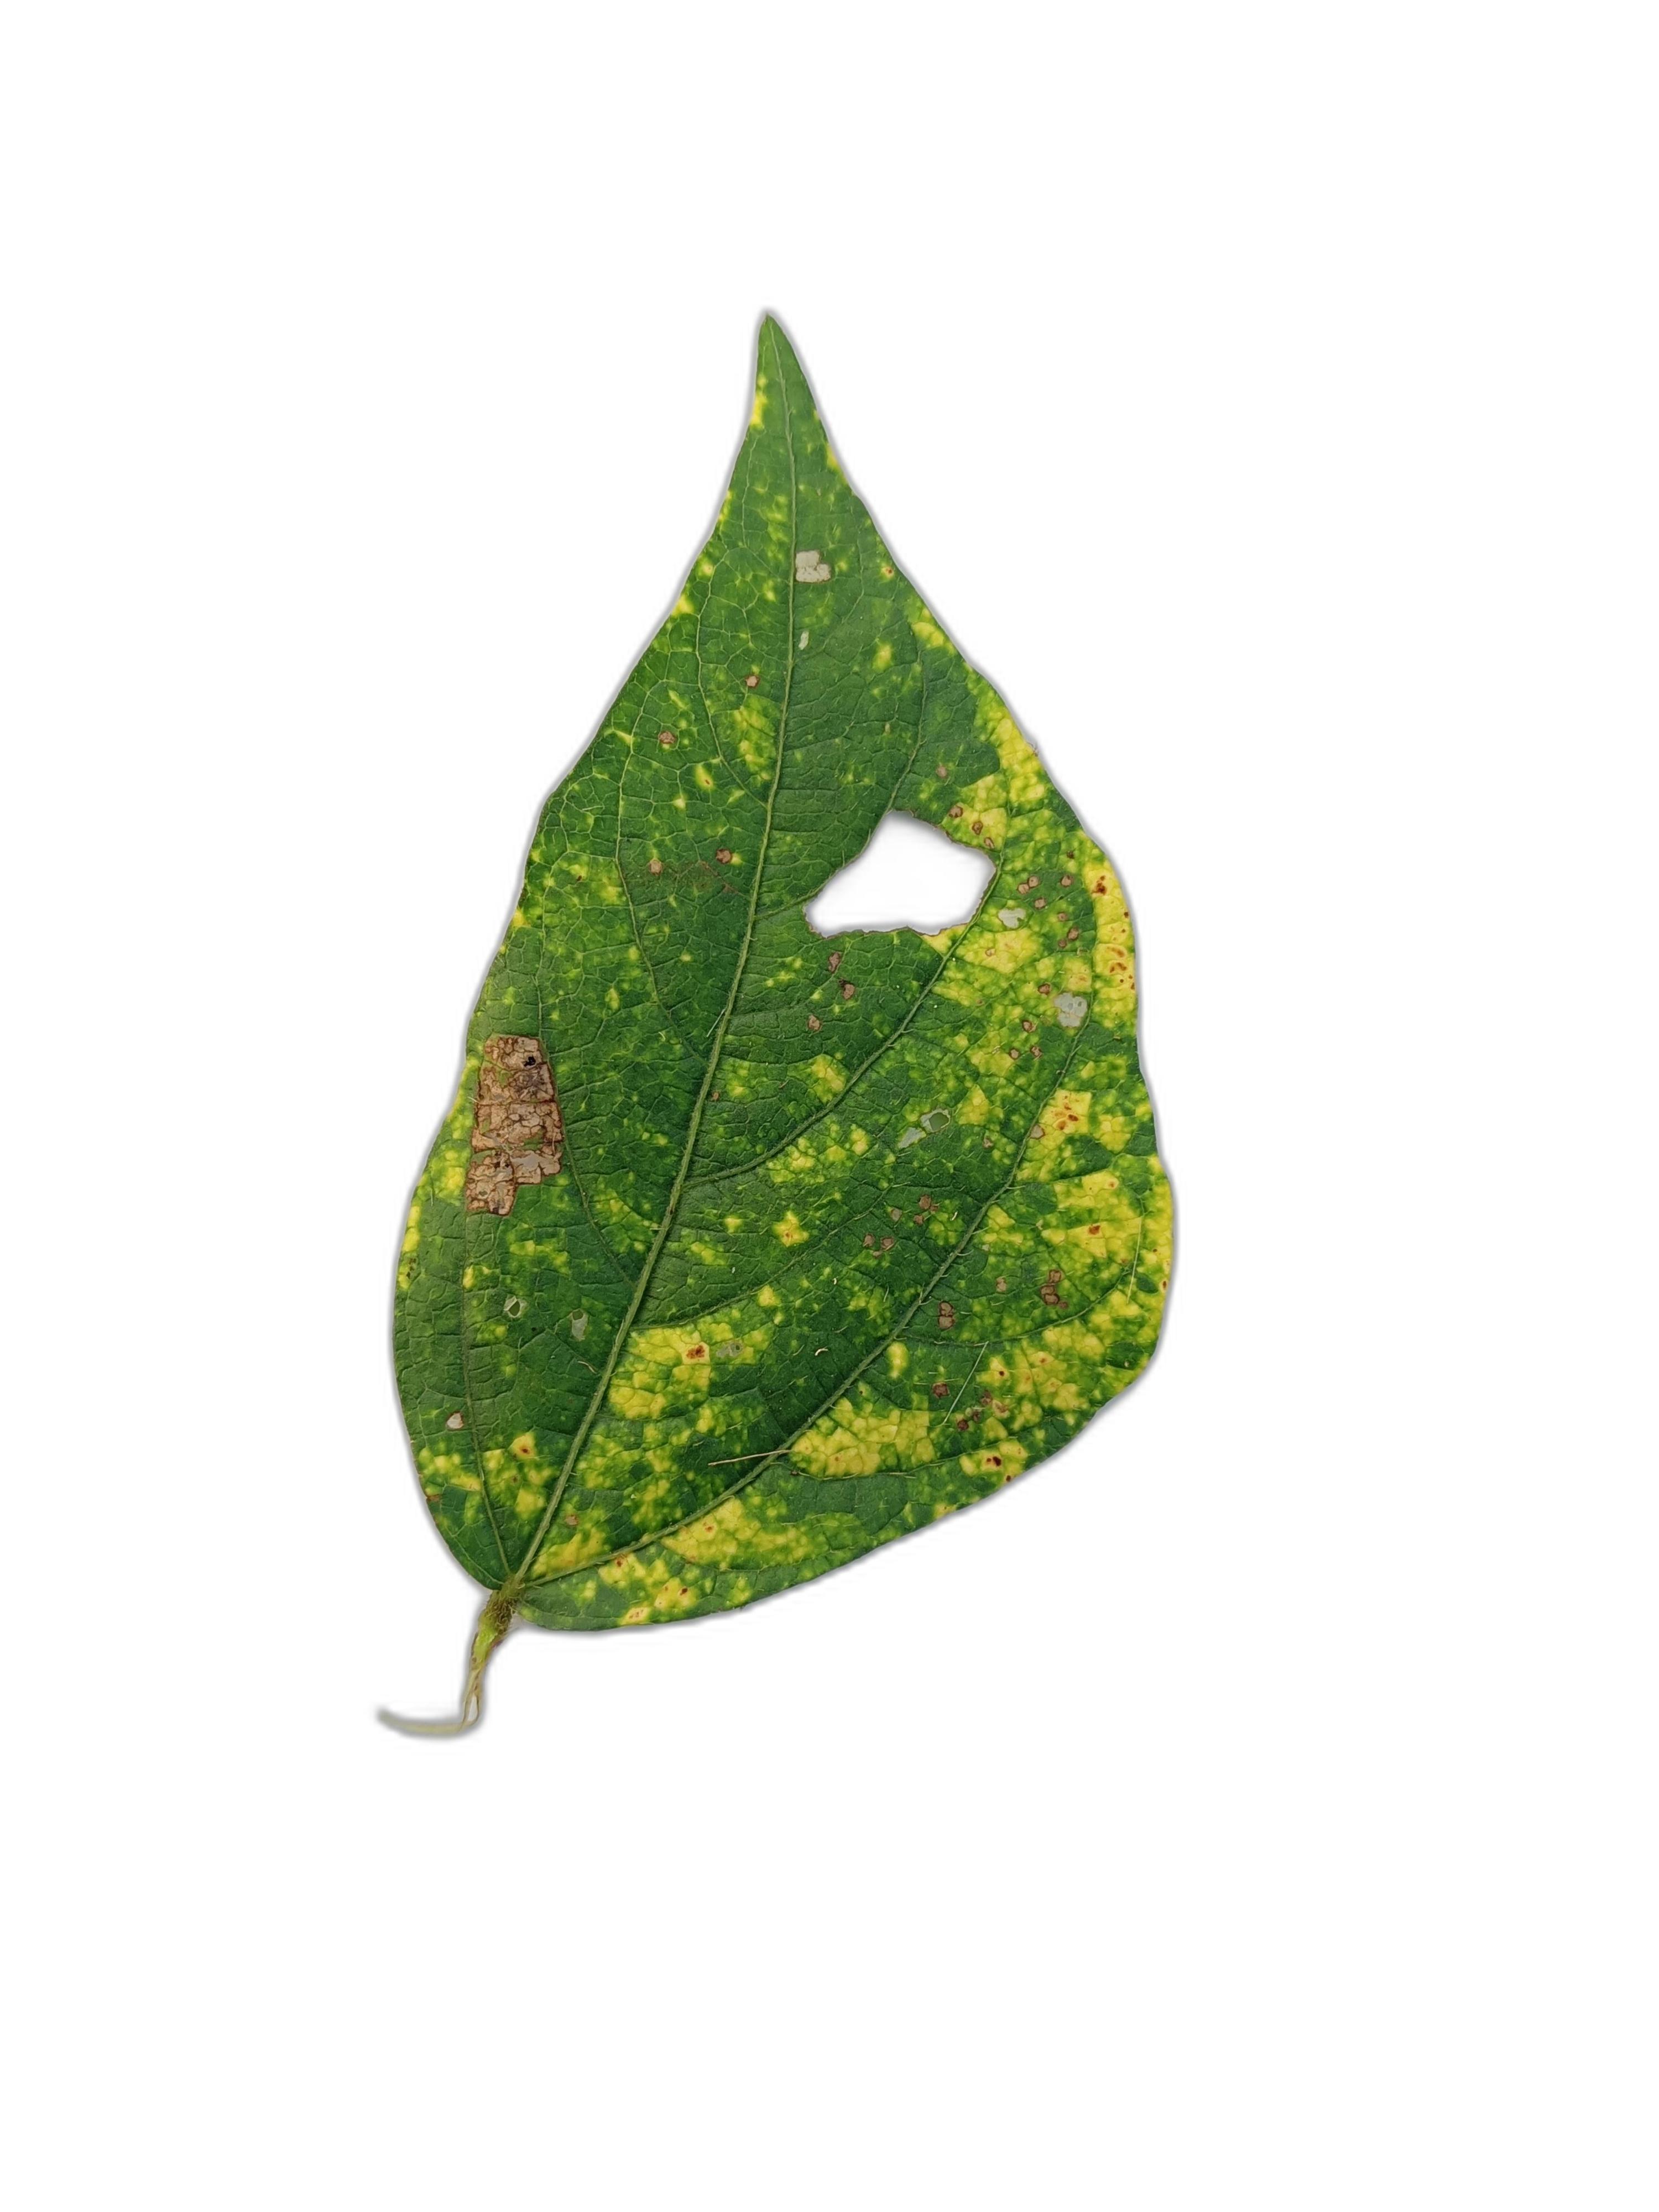
Label: Yellow Mosaic